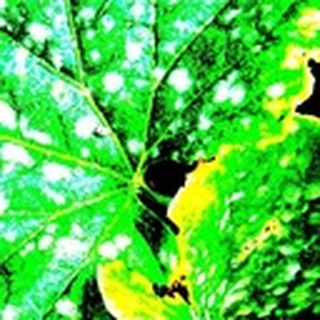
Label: cotton_powdery_mildew